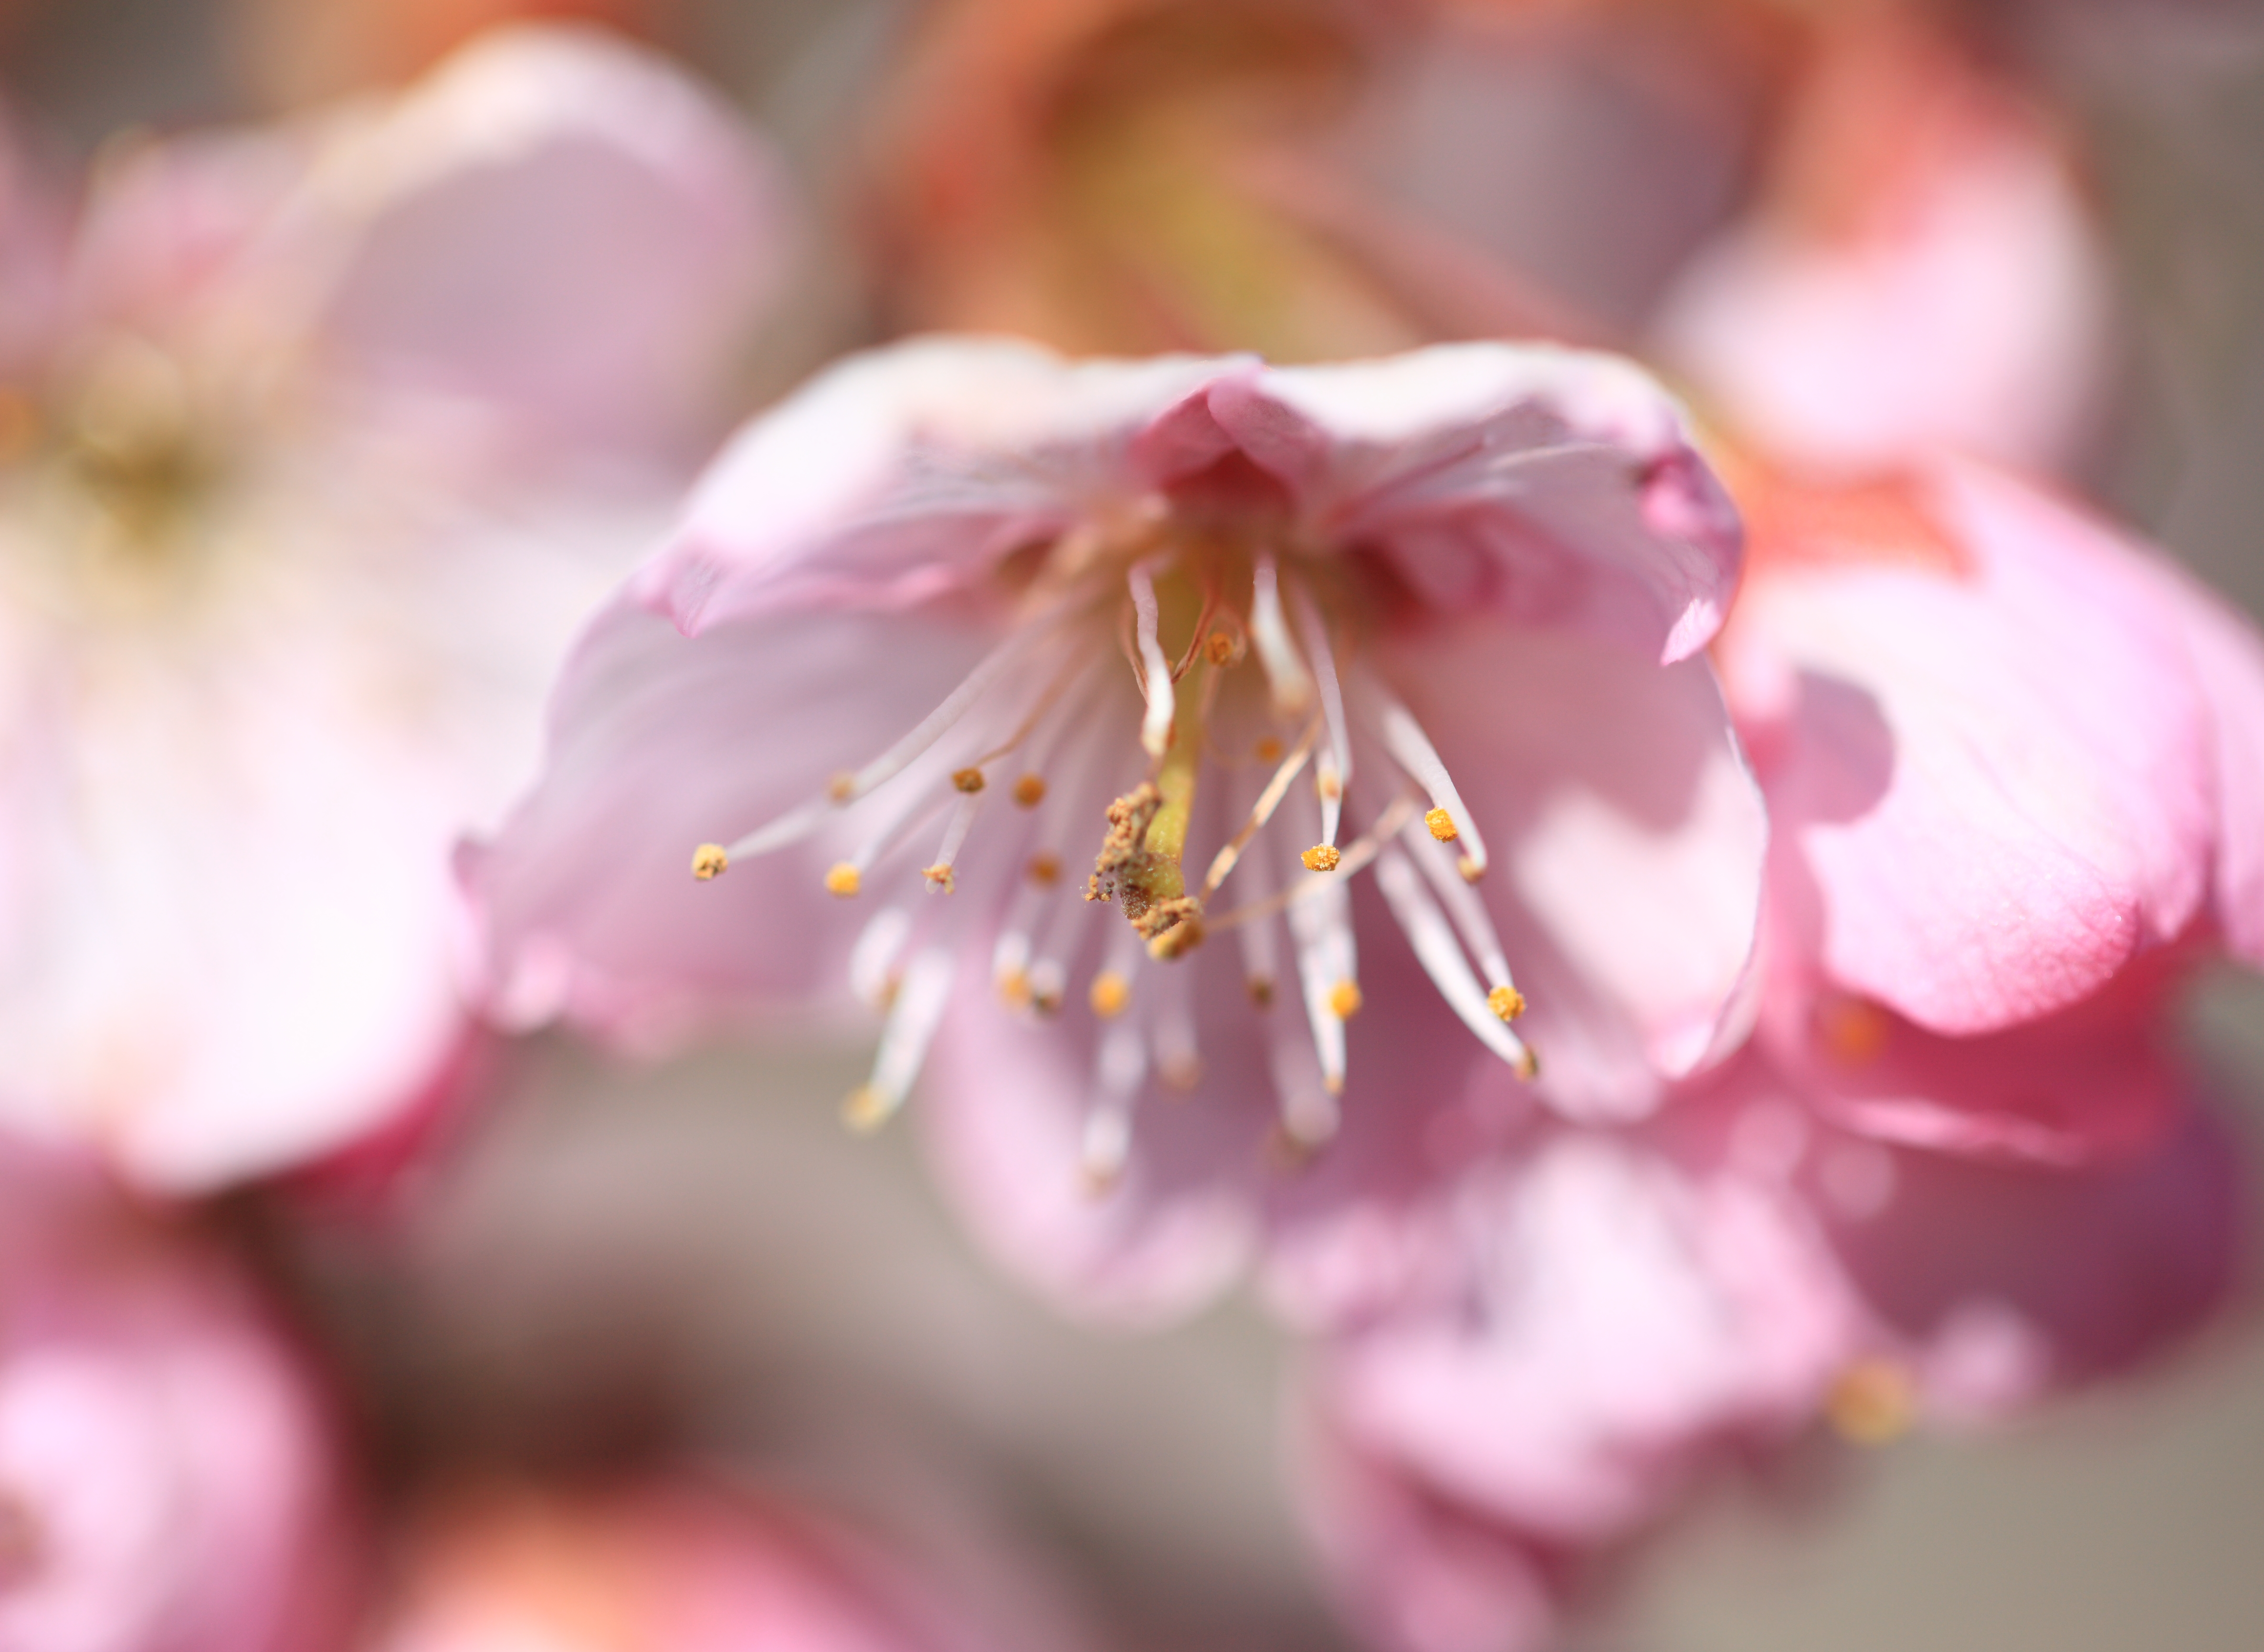
branch, blossom, plant, fruit, flower, petal, food, high, produce, pink, flora, cherry blossom, close up, 5d, sakura, hires, markii, hi, res, resolution, saitama, kawaguchi, macro photography, flowering plant, rose family, land plant